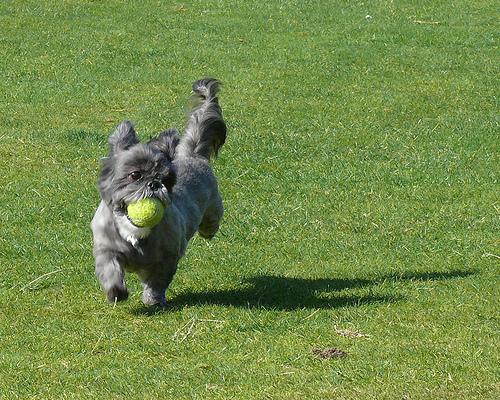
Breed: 361-n000123-Shih_Tzu